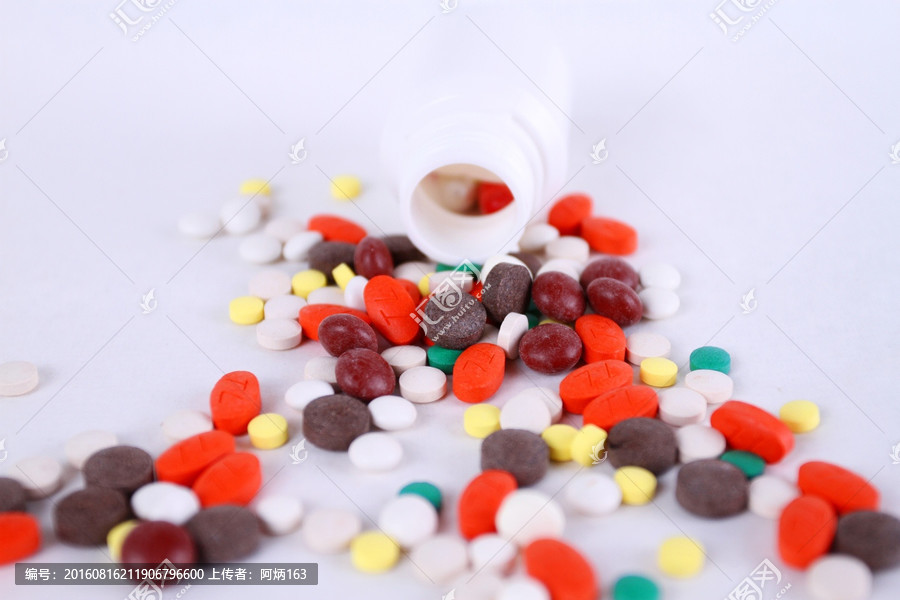
Label: plastic